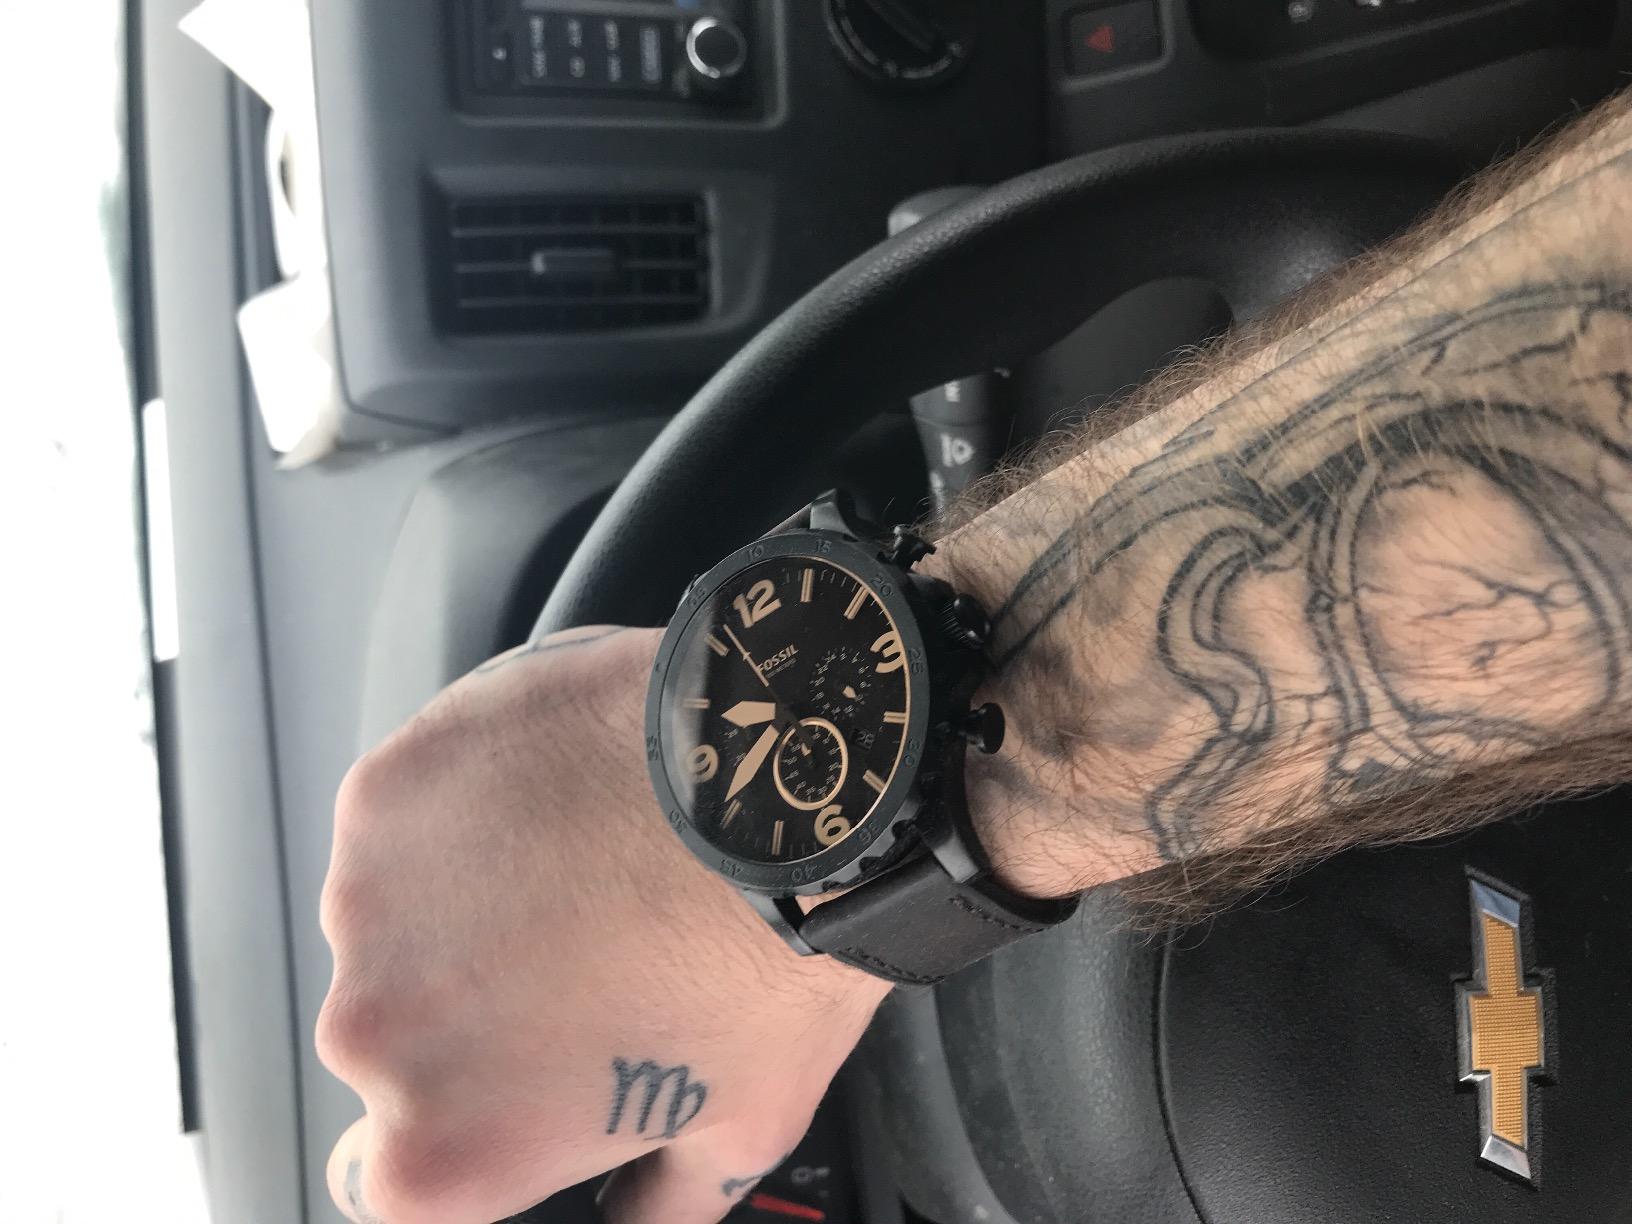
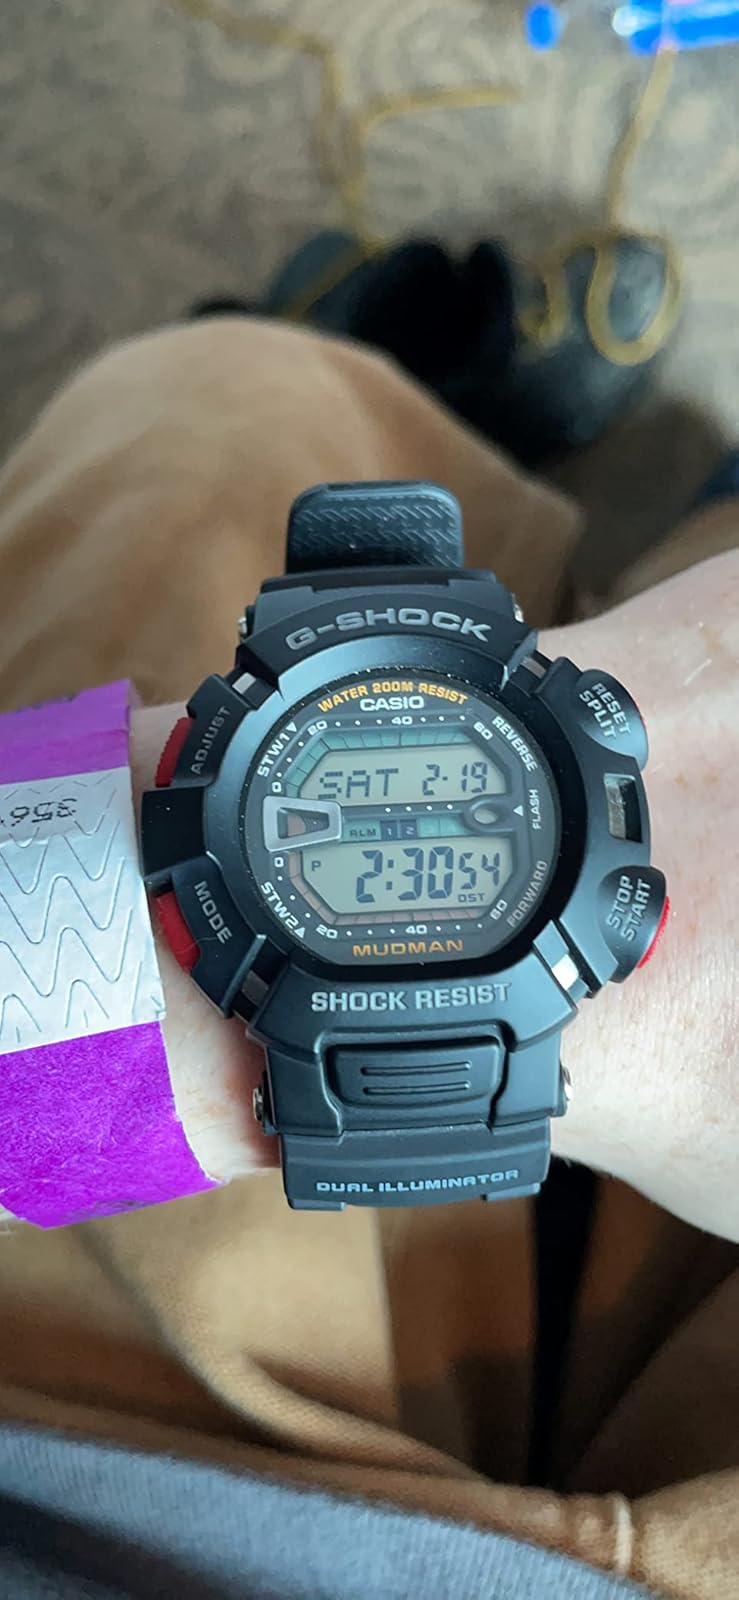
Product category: accessories_watch
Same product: no